Bancroft, Queensland

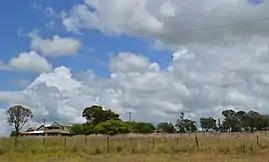
The village seen from the railway line, 2017

Bancroft is a rural locality in the North Burnett Region, Queensland, Australia. In the , Bancroft had a population of 98 people.